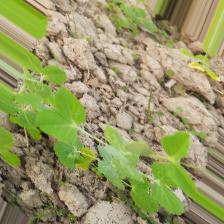
Label: Powdery Mildew